Magdalena Jetelová

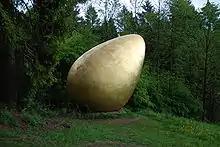
"What Came First?," 2007–09, 21.3' x 13.1', Resin, steel, fiberglass inlay, concrete, and gold leaf.

Magdalena Jetelová (born 4 June 1946) is a Czech installation artist and land artist, who has achieved international acclaim. Known mainly for her environmental installation works, Jetelová combines light, architecture, photography, sculpture, and installation to explore the relationship between humans, objects, and space. Her work has been exhibited in various prominent galleries internationally such as Museu d'Art Contemporani de Barcelona, Tate Gallery London, Museum of Modern Art, 21er Haus, and the Martin-Gropius-Bau. Her work is also in the collection of Hirshhorn Museum, the Centre Pompidou, and the Museum Ludwig.